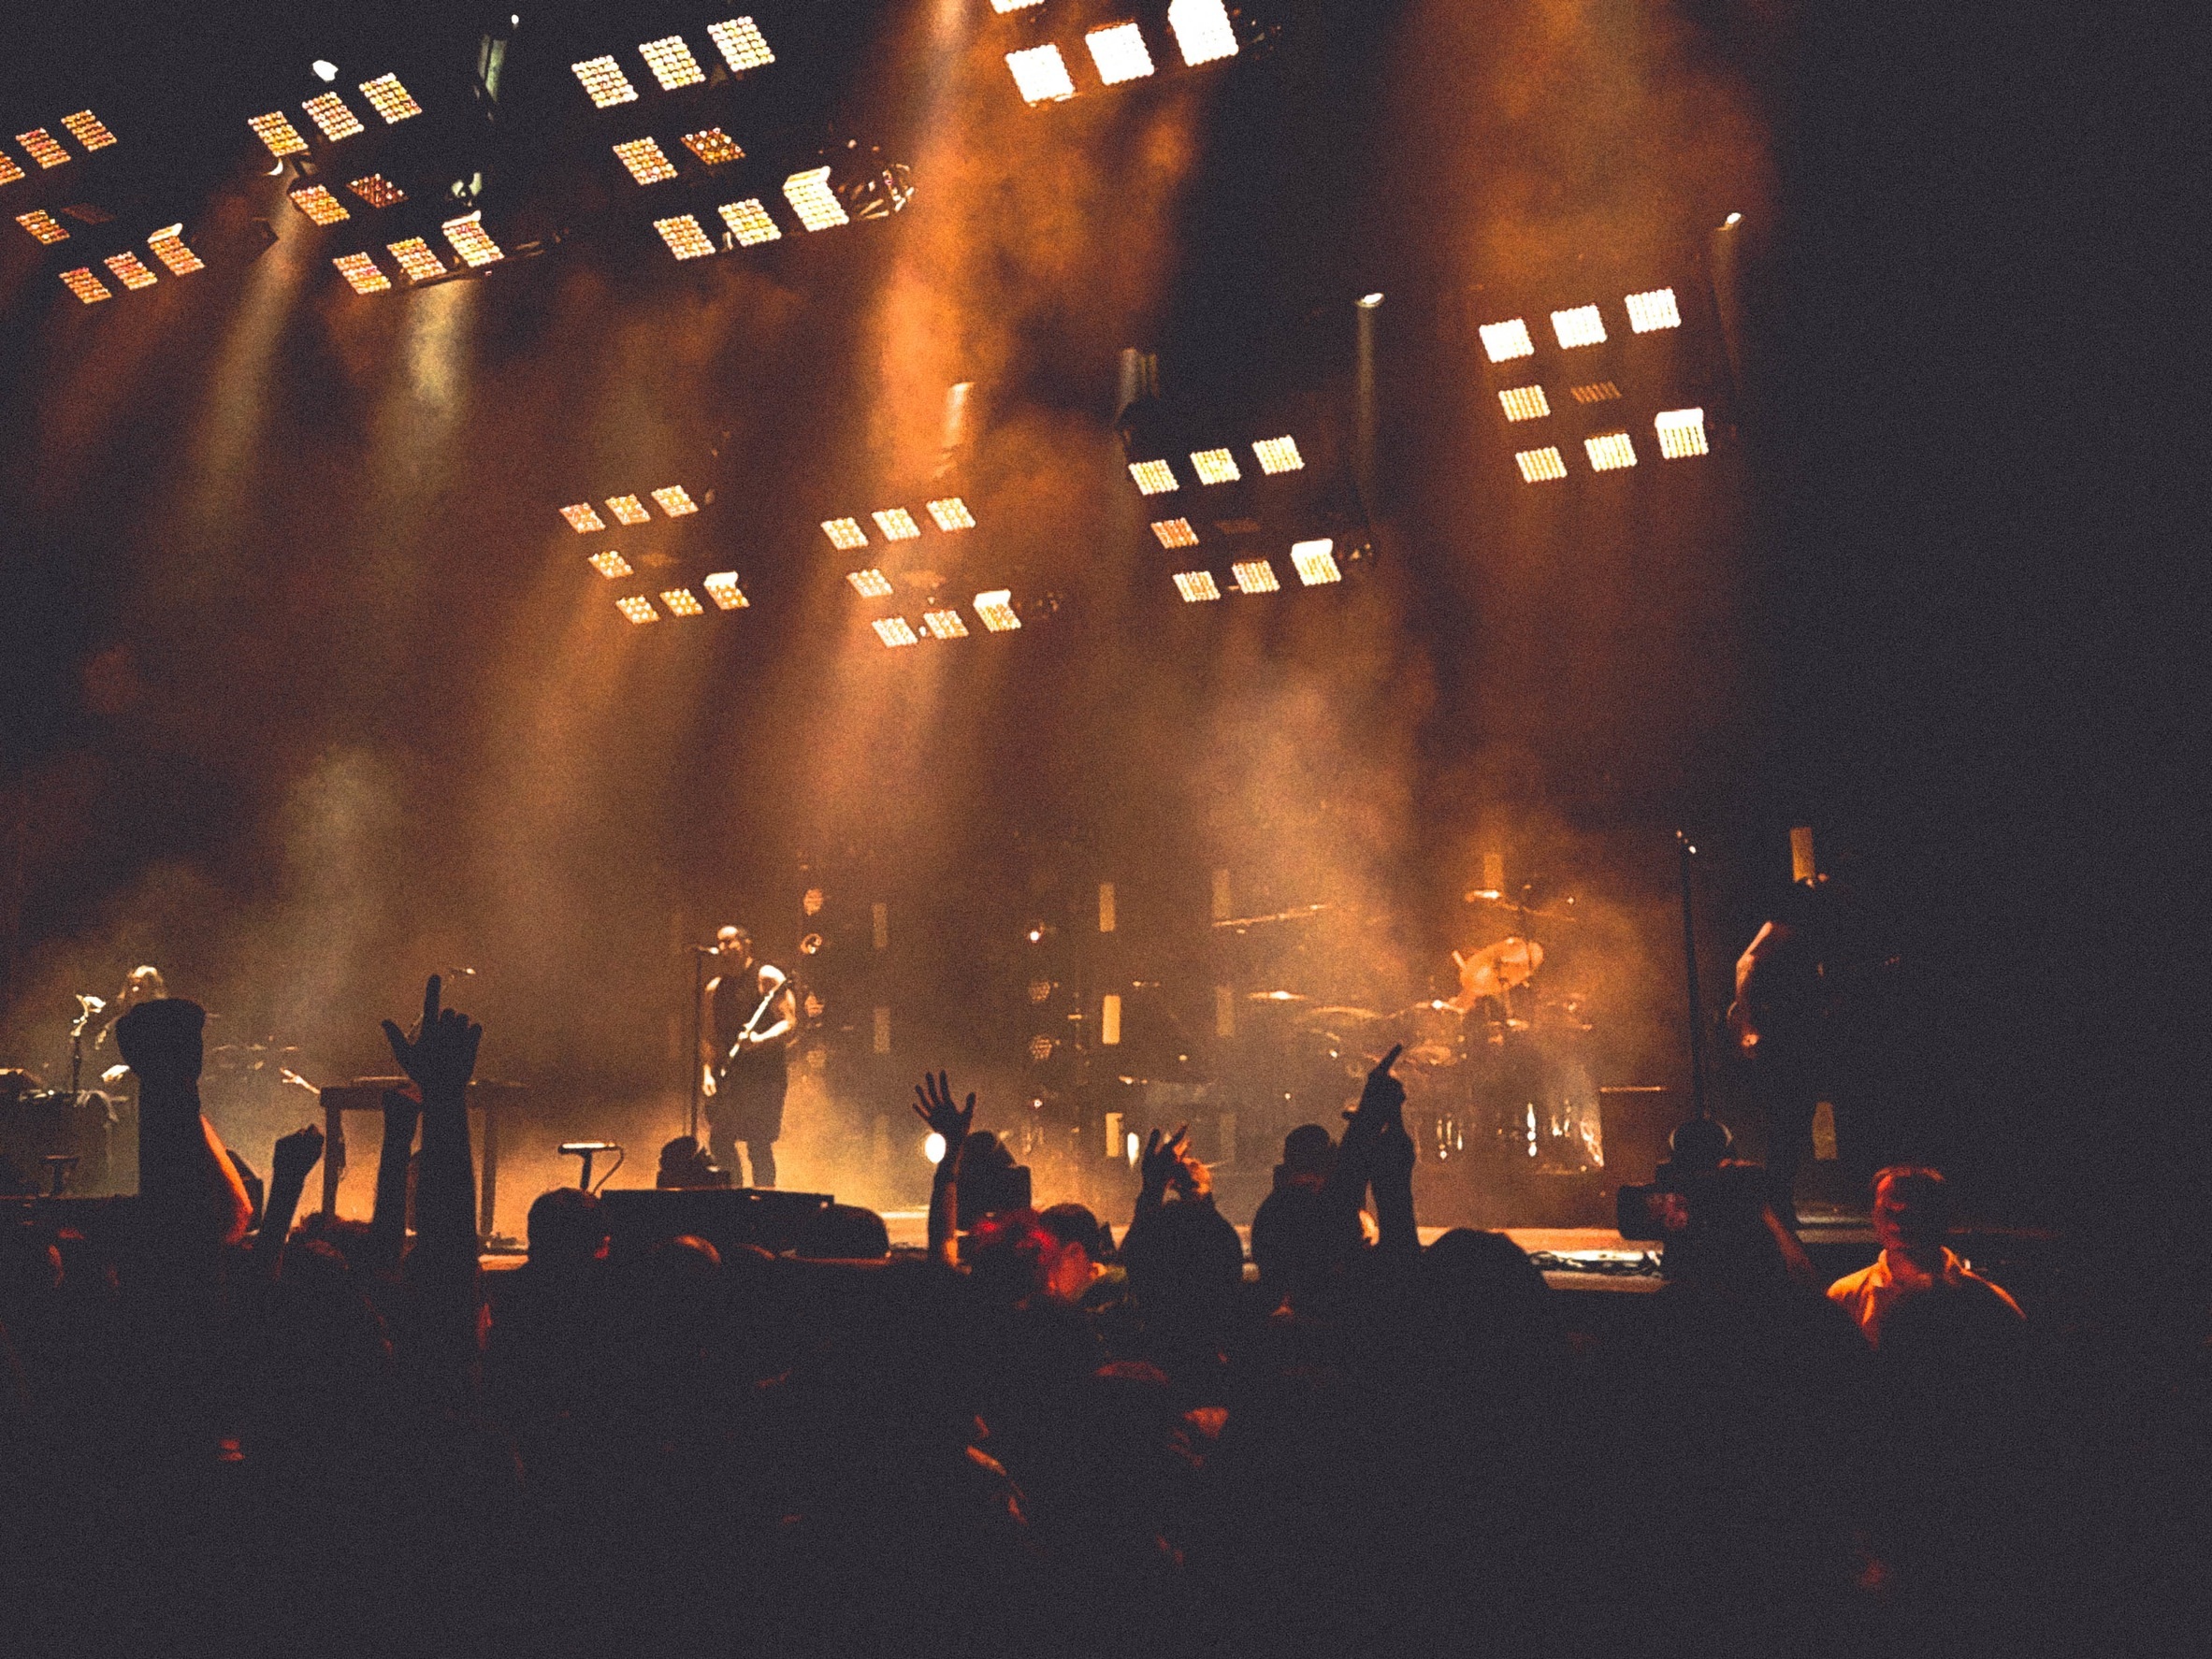
music, people, smoke, crowd, dark, concert, band, show, lights, stage, fun, performance, musicians, drums, performers, guitars, rock concert